Johann Heinrich Winckler

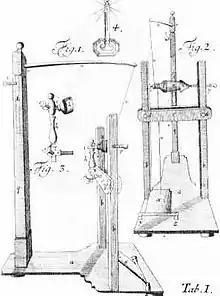
Winckler's machine for generating electricity from a beer-glass

Winckler is best known for his electrical experimentation research. In 1744, Winckler authored, "Gedanken von den Eigenschaften, Wirkungen und Ursachen der Electricität: nebst einer Beschreibung zwo neuer electrischen Machinen" (Thoughts on the Properties, Effects, and Causes of Electricity: Together with a Description of Two New Electrical Machines, 1744).